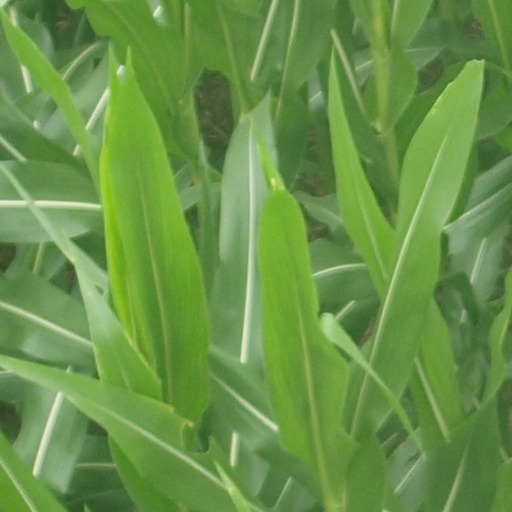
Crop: maize; corn